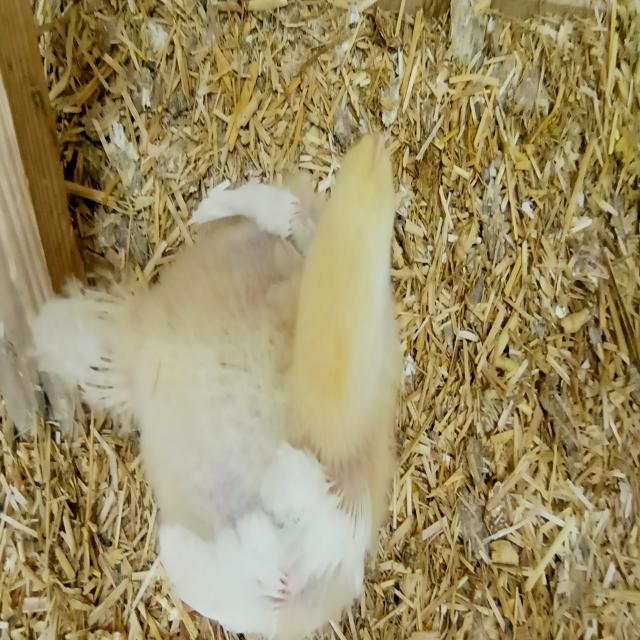
Weight: 506 g